Copper conductor

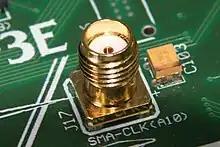
Female socket connector for coaxial cable

Quad-shielded RG-6 coaxial cable can carry a large number of TV channels at the same time.